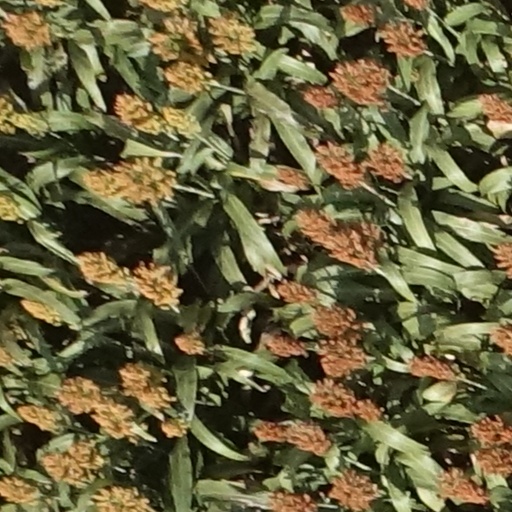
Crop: sorghum